Plaquemine culture

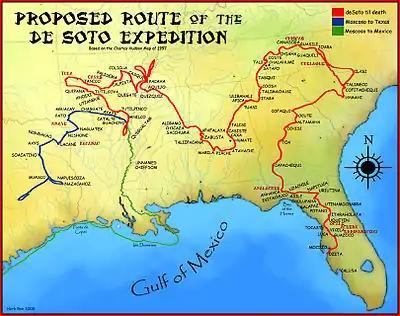
A map showing the through the Southeast

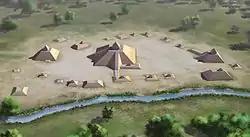
Winterville site, near Greenville, Mississippi

The earliest European account of the culture may be recorded in the journals of the Spanish expedition of Hernando de Soto. In 1542 de Soto's expedition encountered a powerful chiefdom located on the eastern bank of the Mississippi River. Native sources called it ""Quigualtam"", the name of the polity, its capital, and its paramount chief. By this point the expedition had been traversing the southeast for several years and accounts of their deplorable treatment of the indigenous populations would have been known by groups they had yet to contact in person. Their encounter with the polity was brief and violent; the natives attacked and chased the Spaniards with their canoes. When the remnants of de Sotos expedition finally made it down the river past Quigualtam they encountered below it another unnamed but powerful chiefdom; who also gave chase until the foreigners had left their territory.